Sauber Motorsport

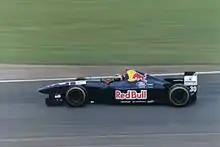
Frentzen driving for Sauber at the 1995 British Grand Prix

The 1995 season and Sauber C14 marked the beginning of a ten-year sponsorship deal with energy drink giant Red Bull. Entrepreneur Dietrich Mateschitz had purchased a majority share in the team and Fritz Kaiser joined as commercial director. They landed a factory supply of Ford ECA Zetec-R V8 engines from Benetton. The 1995 season saw the return of Karl Wendlinger partnering Heinz-Harald Frentzen. Unfortunately, the Austrian's serious accident in 1994 seemed to have taken a lot out of his driving potential and he was replaced after two races by rookie Jean-Christophe Boullion.